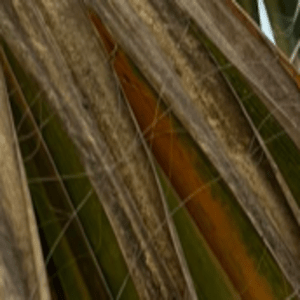
Label: Manganese Deficiency